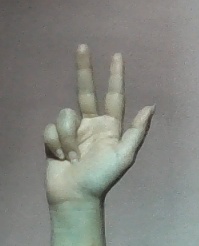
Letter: al